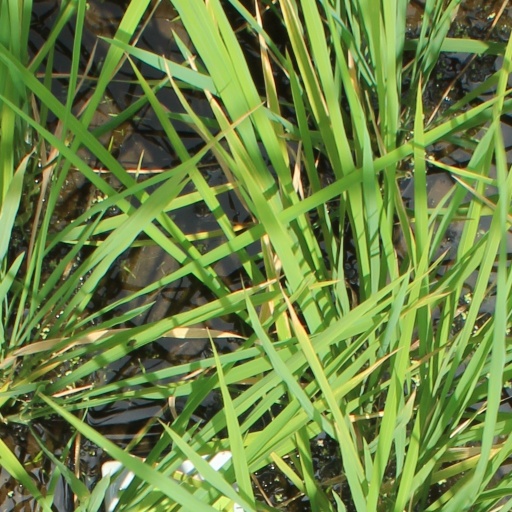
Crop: rice